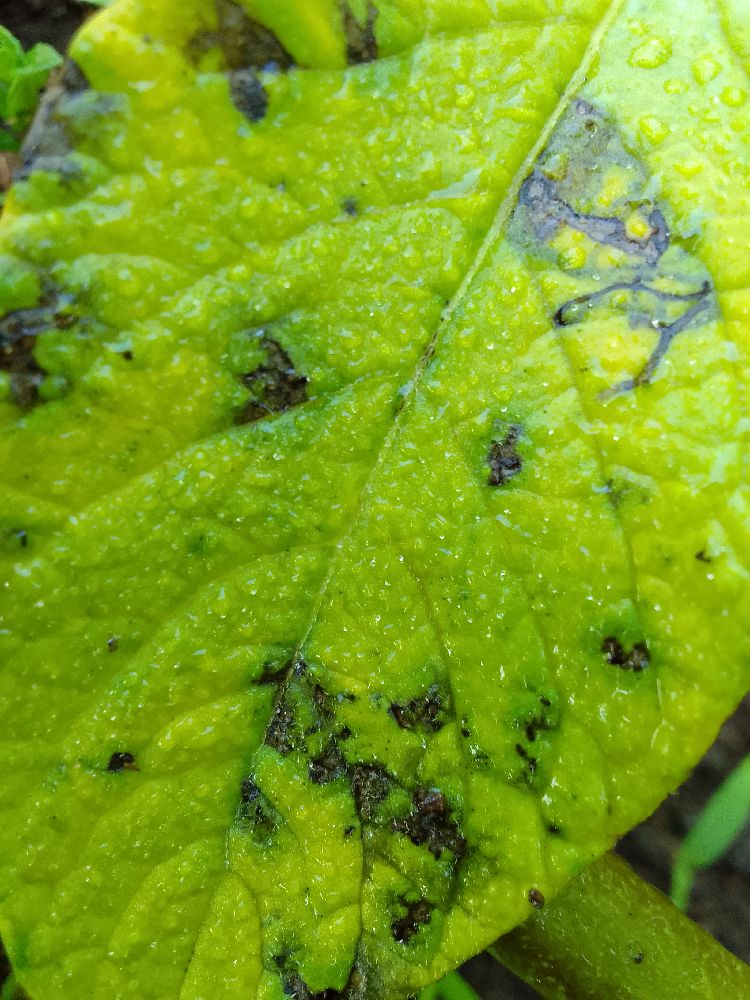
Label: Early blight